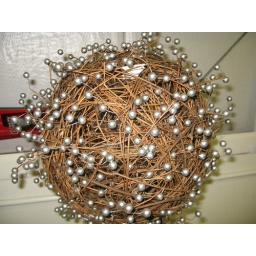
Close up photo of large grapevine ball with silver beading. 12&amp;quot; in diameter. 2 available for $20/each.